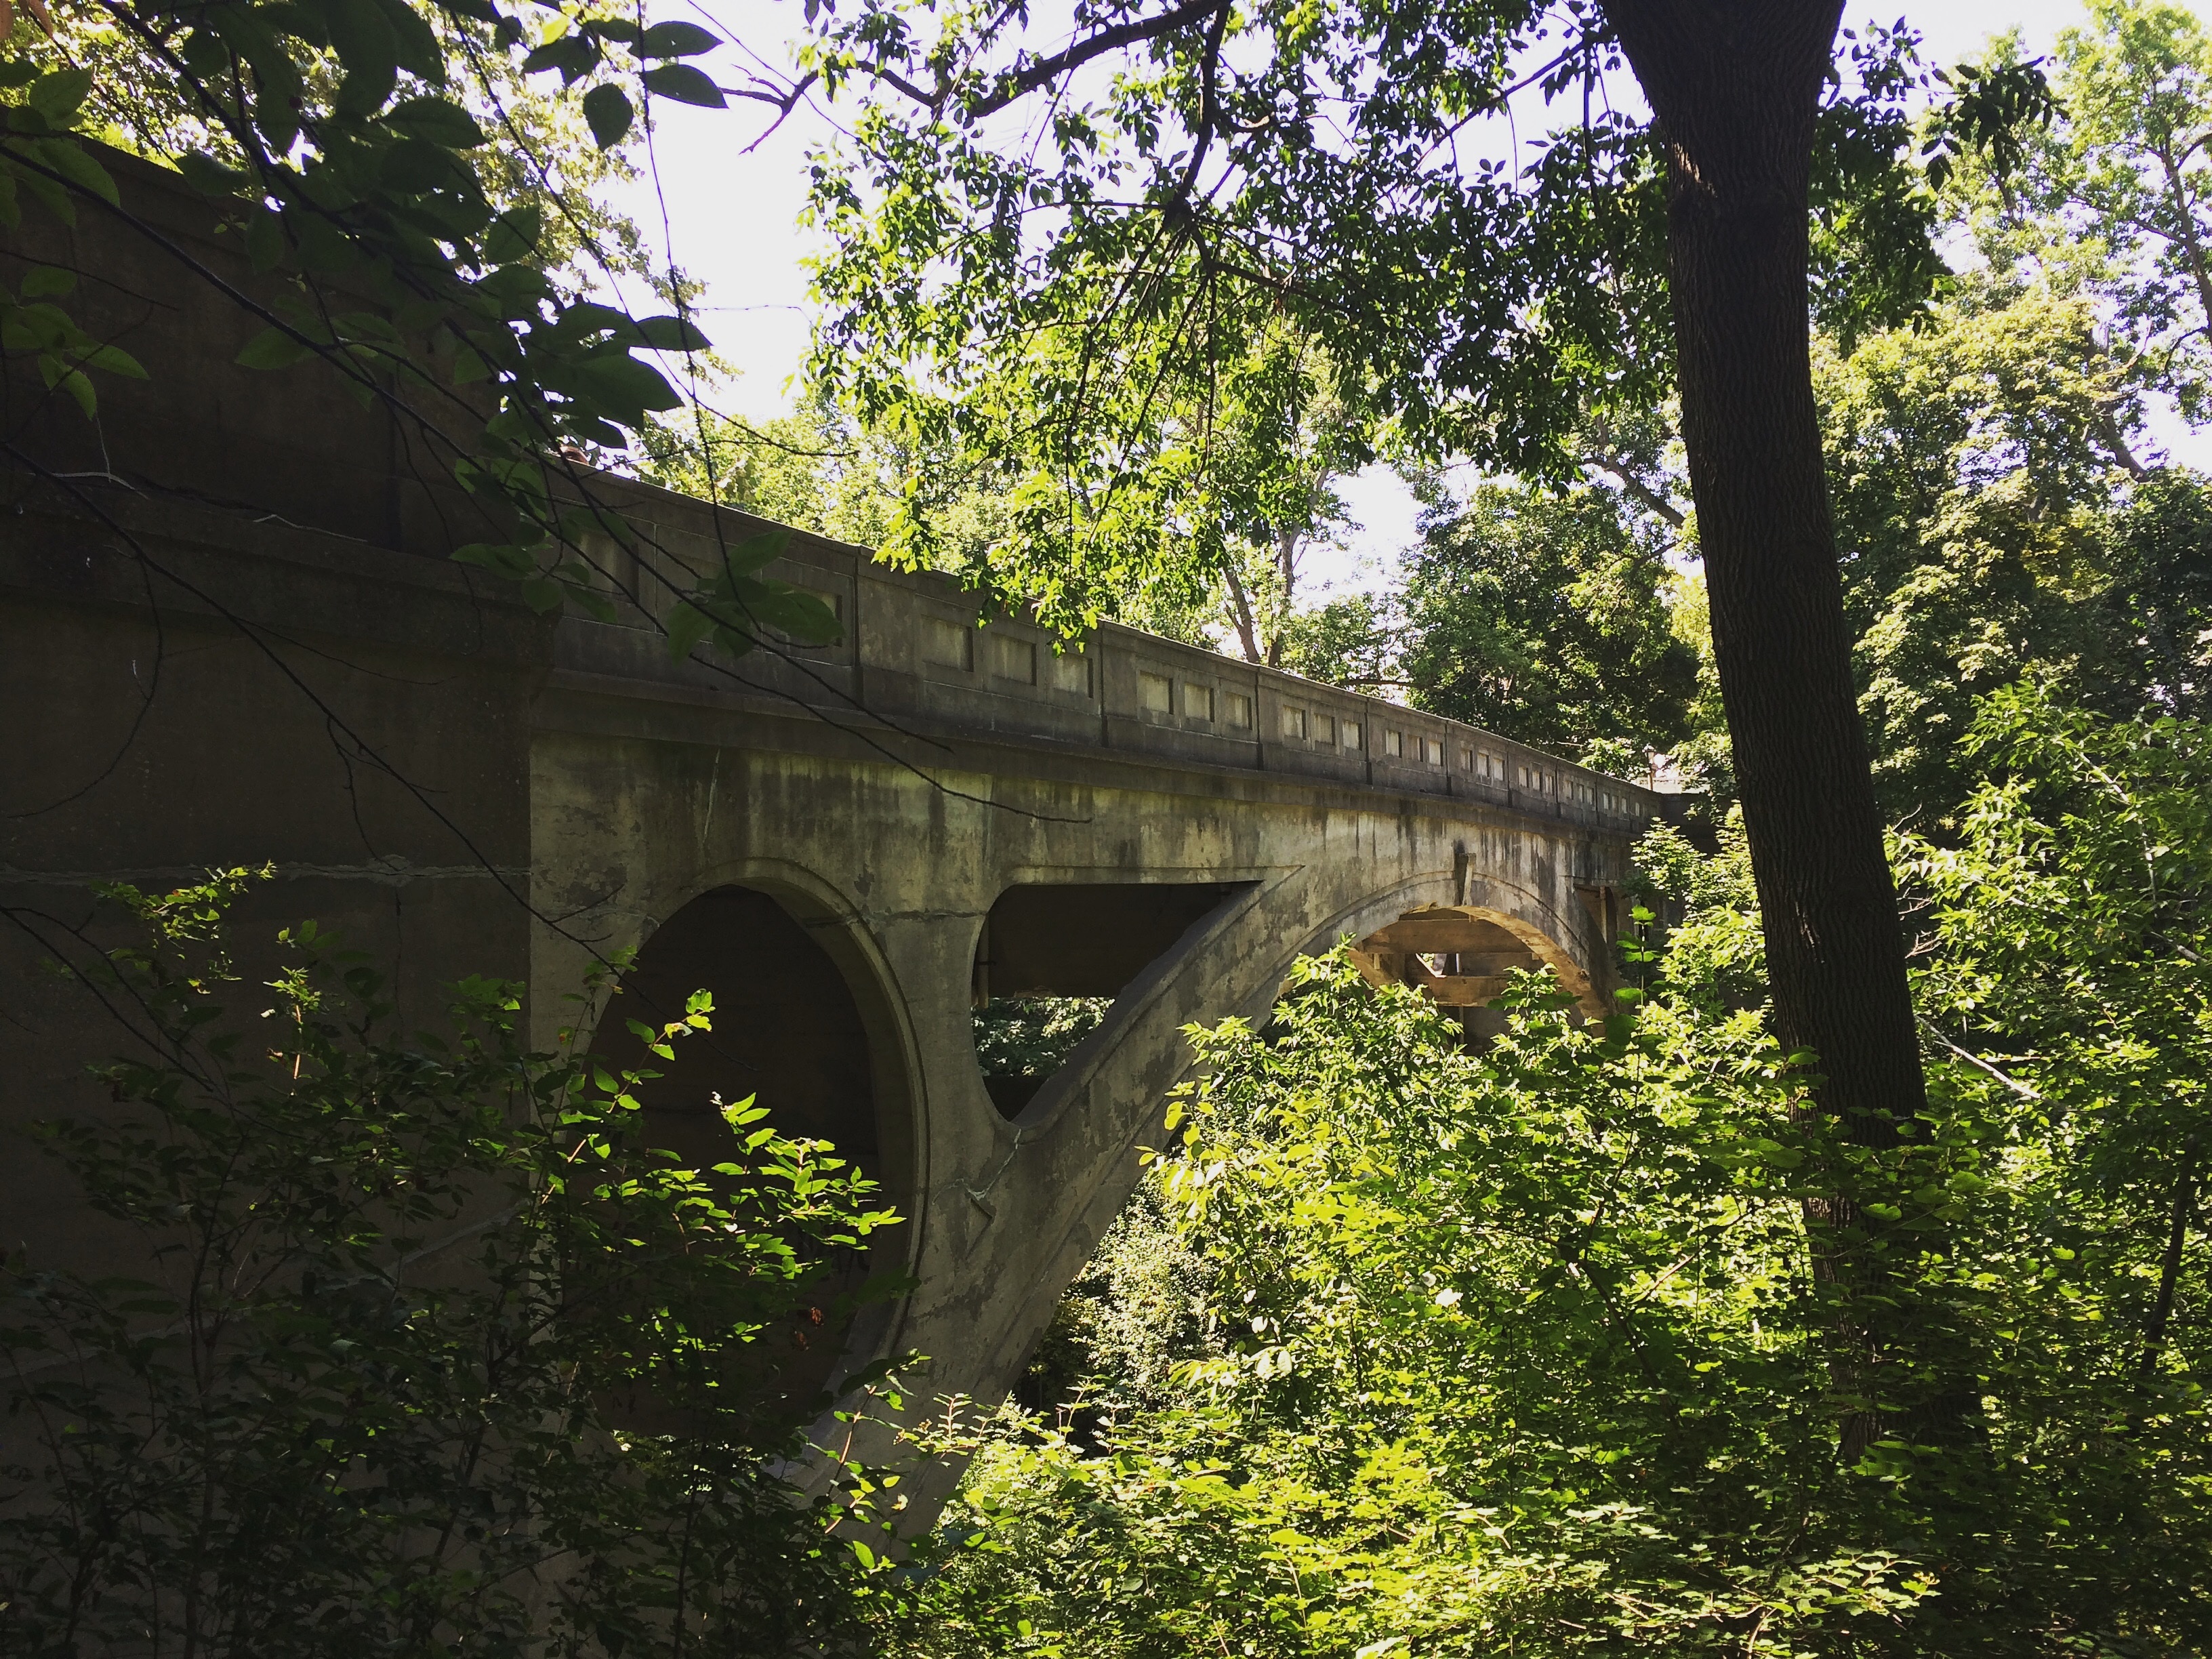
tree, forest, bridge, leaf, green, jungle, autumn, waterway, nonbuilding structure